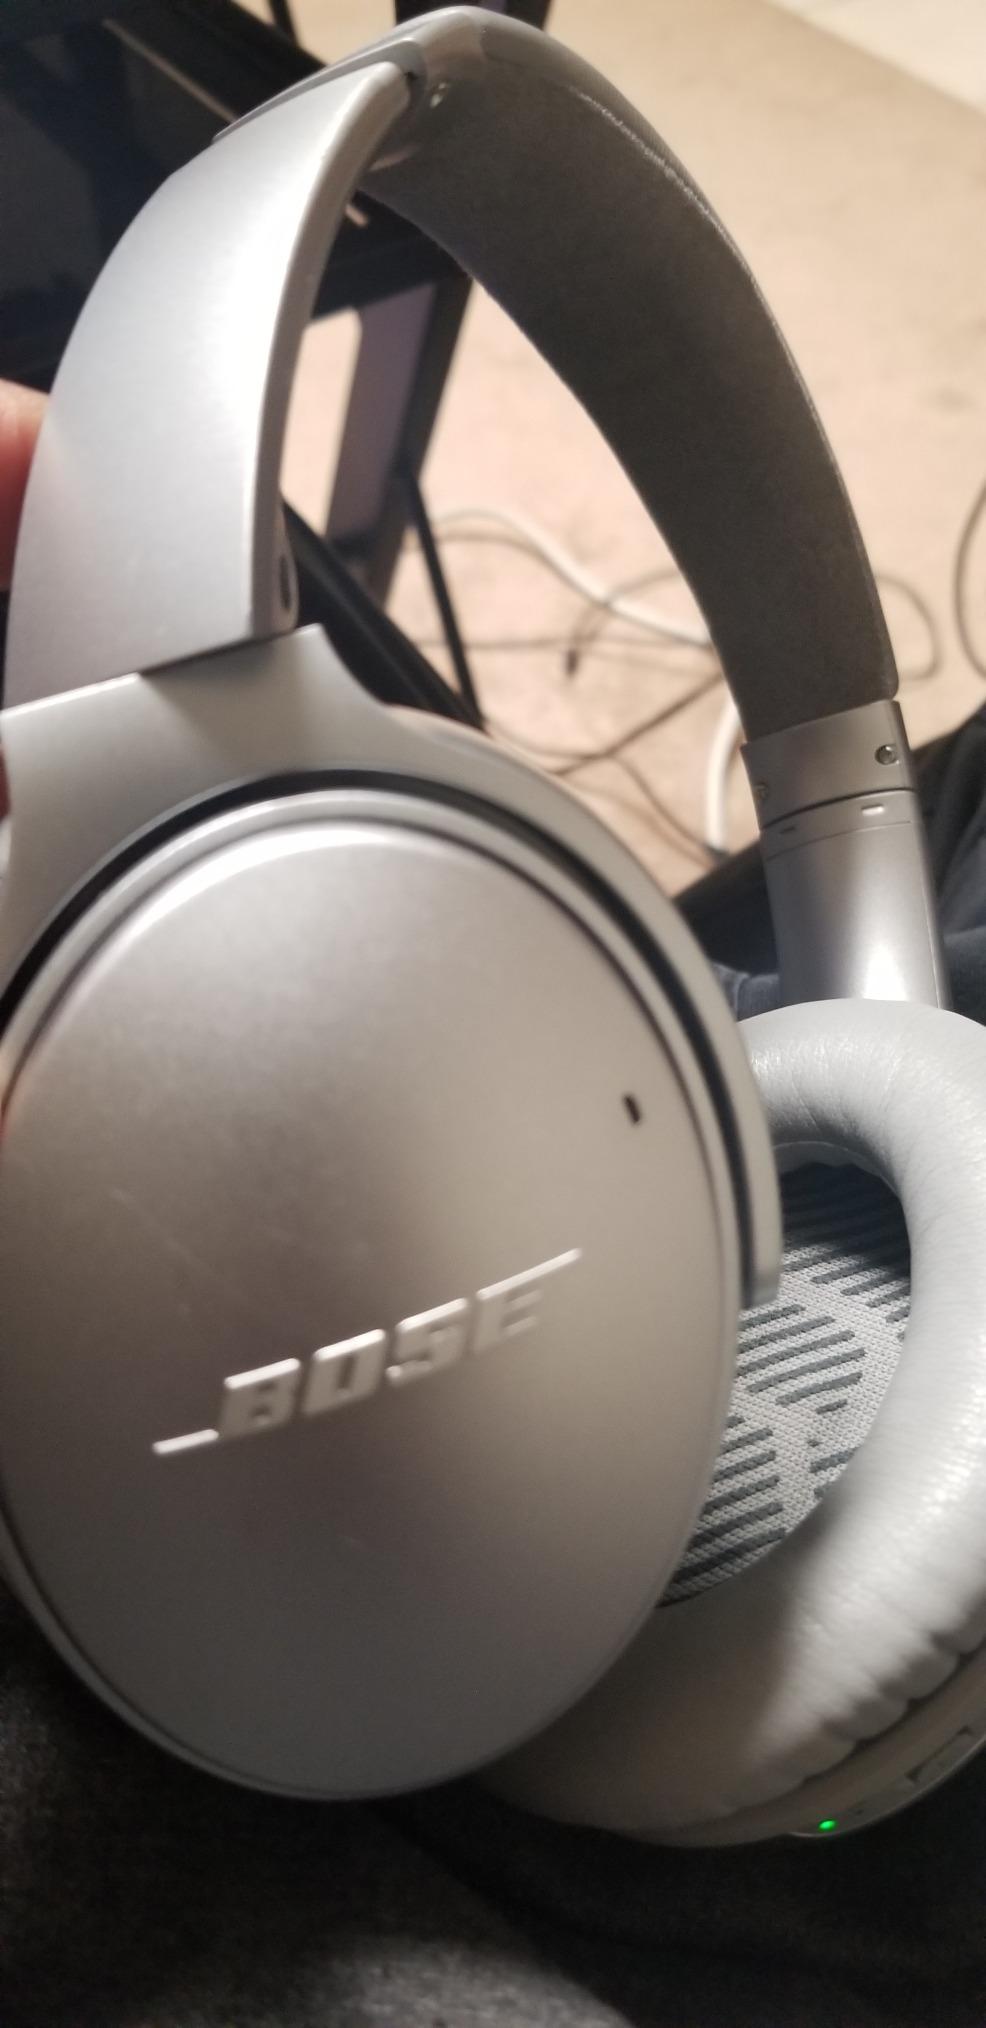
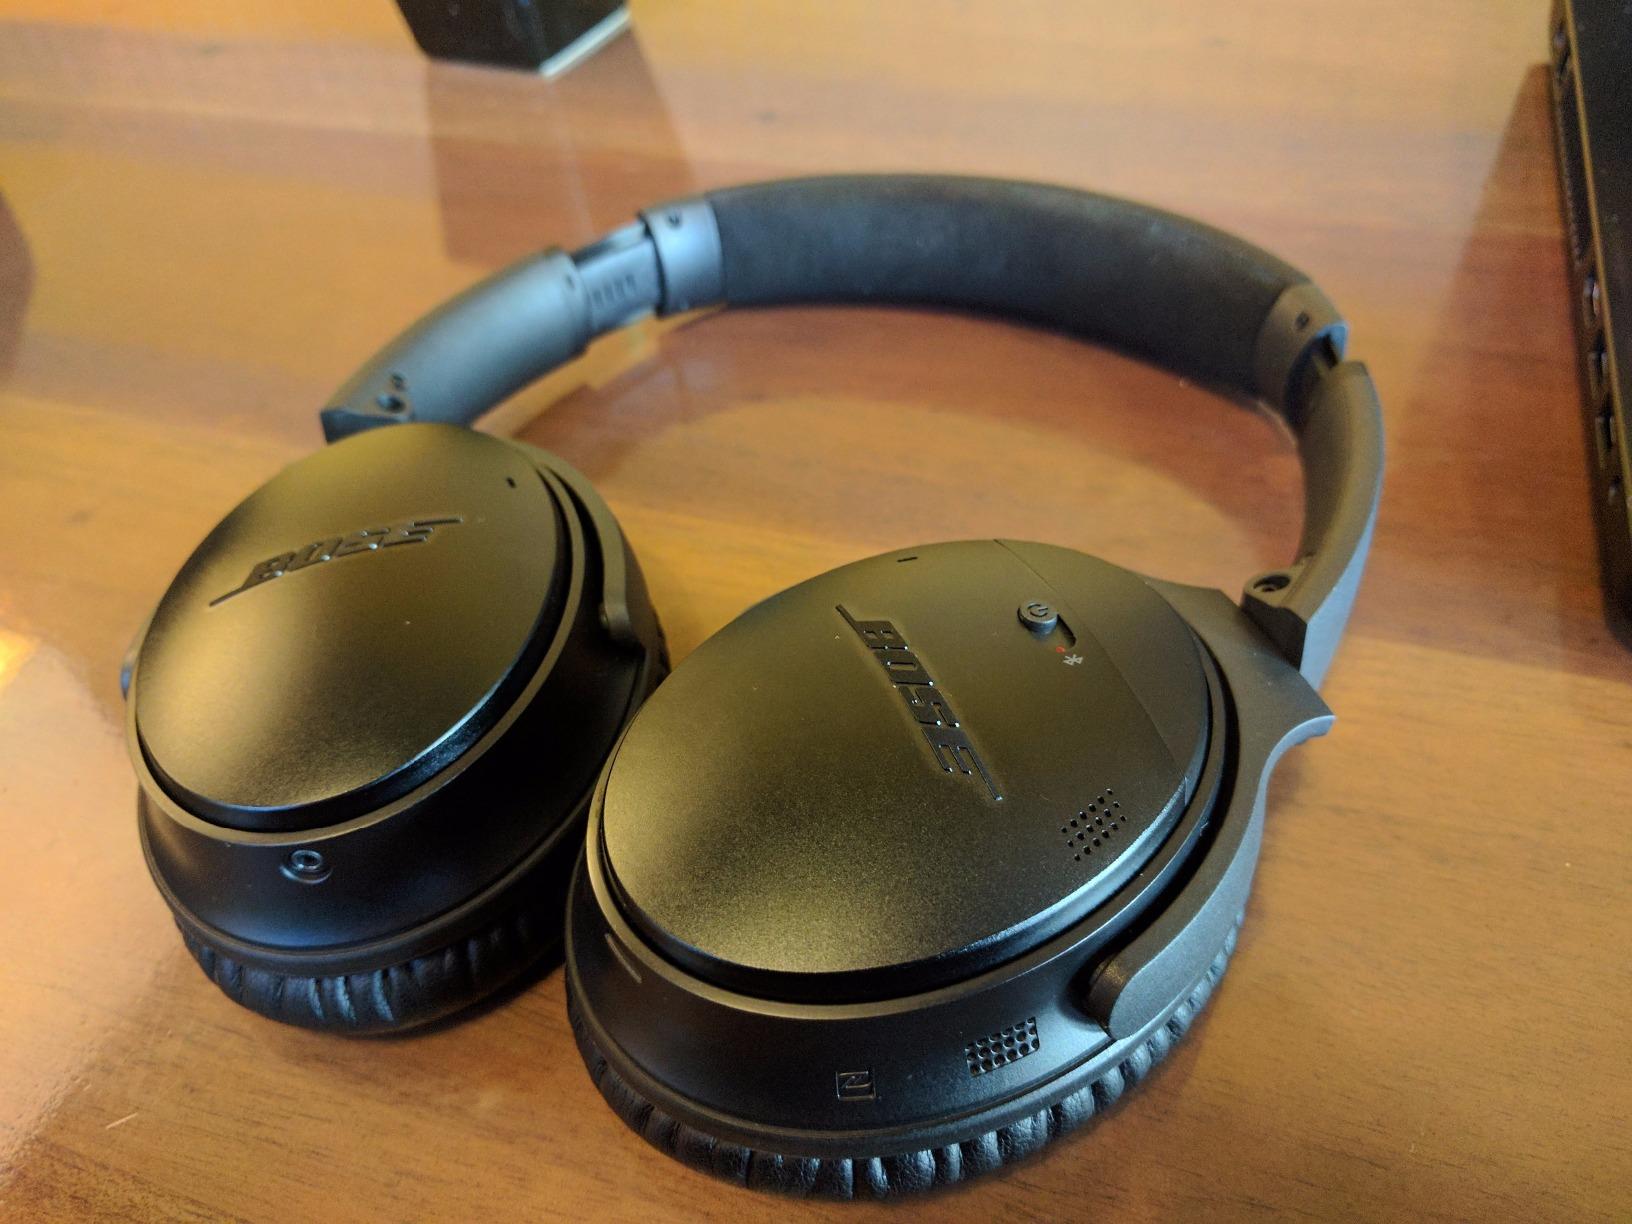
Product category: headphones
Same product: no